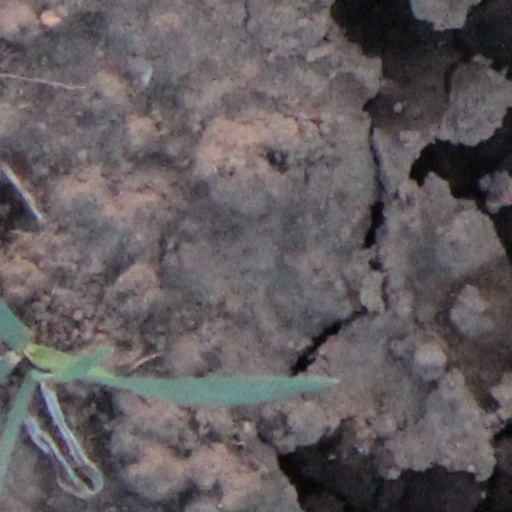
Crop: wheat